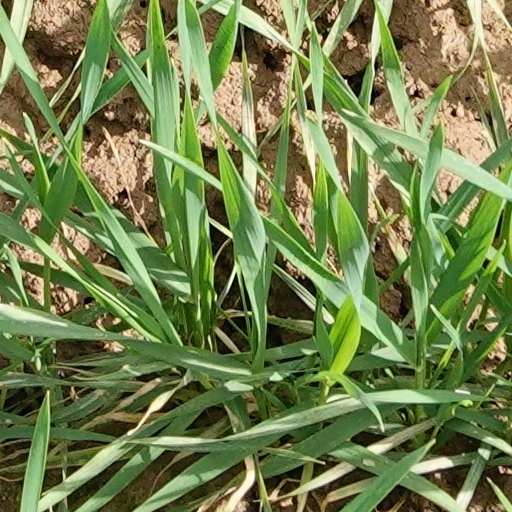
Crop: wheat